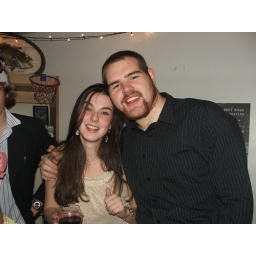
me and a cute girl in montreal